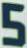
Number: 5